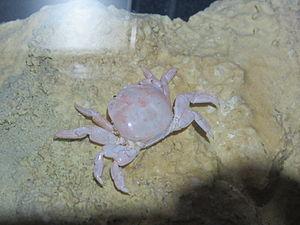
Les Grapsoidea sont une super-famille de crabes. Elle comprend près de 500 espèces actuelles dans sept familles. Une partie sont des crabes terrestres, même s'ils ont besoin de la proximité de l'eau de mer pour certains de leurs besoins physiologiques.
Les Brachyura sont des crustacés décapodes dotés d'une carapace plutôt plate, et d'un abdomen court et large placé sous le thorax. On distingue les Brachyura, les vrais crabes, des Anomura qui comprend plusieurs autres crustacés qui sont également appelés crabes
Xenograpsus est un genre de crabes, le seul de la famille des Xenograpsidae. Ils se rencontrent dans les monts hydrothermaux du pacifique ouest.